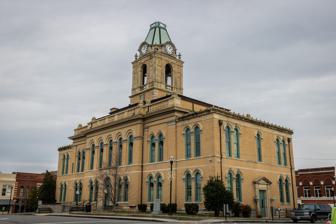
Building: Robertson County Courthouse (Tennessee)
Country: United States of America
Year built: 1879
United States historic place Robertson County Courthouse U.S. National Register of Historic Places The courthouse in 2019 Location in Tennessee Show map of Tennessee Location in United States Show map of the United States Interactive map showing the location of Robertson County Courthouse Location Public Sq., Springfield, Tennessee Coordinates 36°30′08″N 86°53′08″W / 36.50222°N 86.88556°W / 36.50222; -86.88556 ( Robertson County Courthouse ) Built 1879 ( 1879 ) Built by Patton & McInturff Architect W.C. Smith Architectural style Victorian NRHP reference No. 78002627 Added to NRHP May 22, 1978 Robertson County Courthouse in Springfield, Tennessee dates from 1879. The building's north wing, south wing, and central clock tower were added in 1929–30. The architect was W.C. Smith and the building contractor was the firm of Patton & McInturff. The architects for the expansion were Edward E. Dougherty and Thomas W. Gardner of Nashville. The building was listed on the National Register of Historic Places in 1978. References